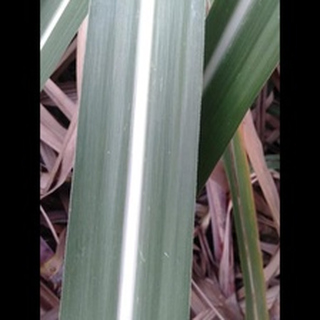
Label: healthy_sugarcane